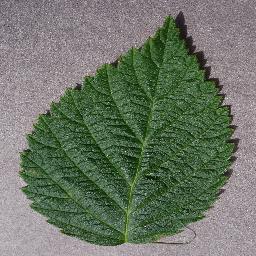
Label: Raspberry___healthy